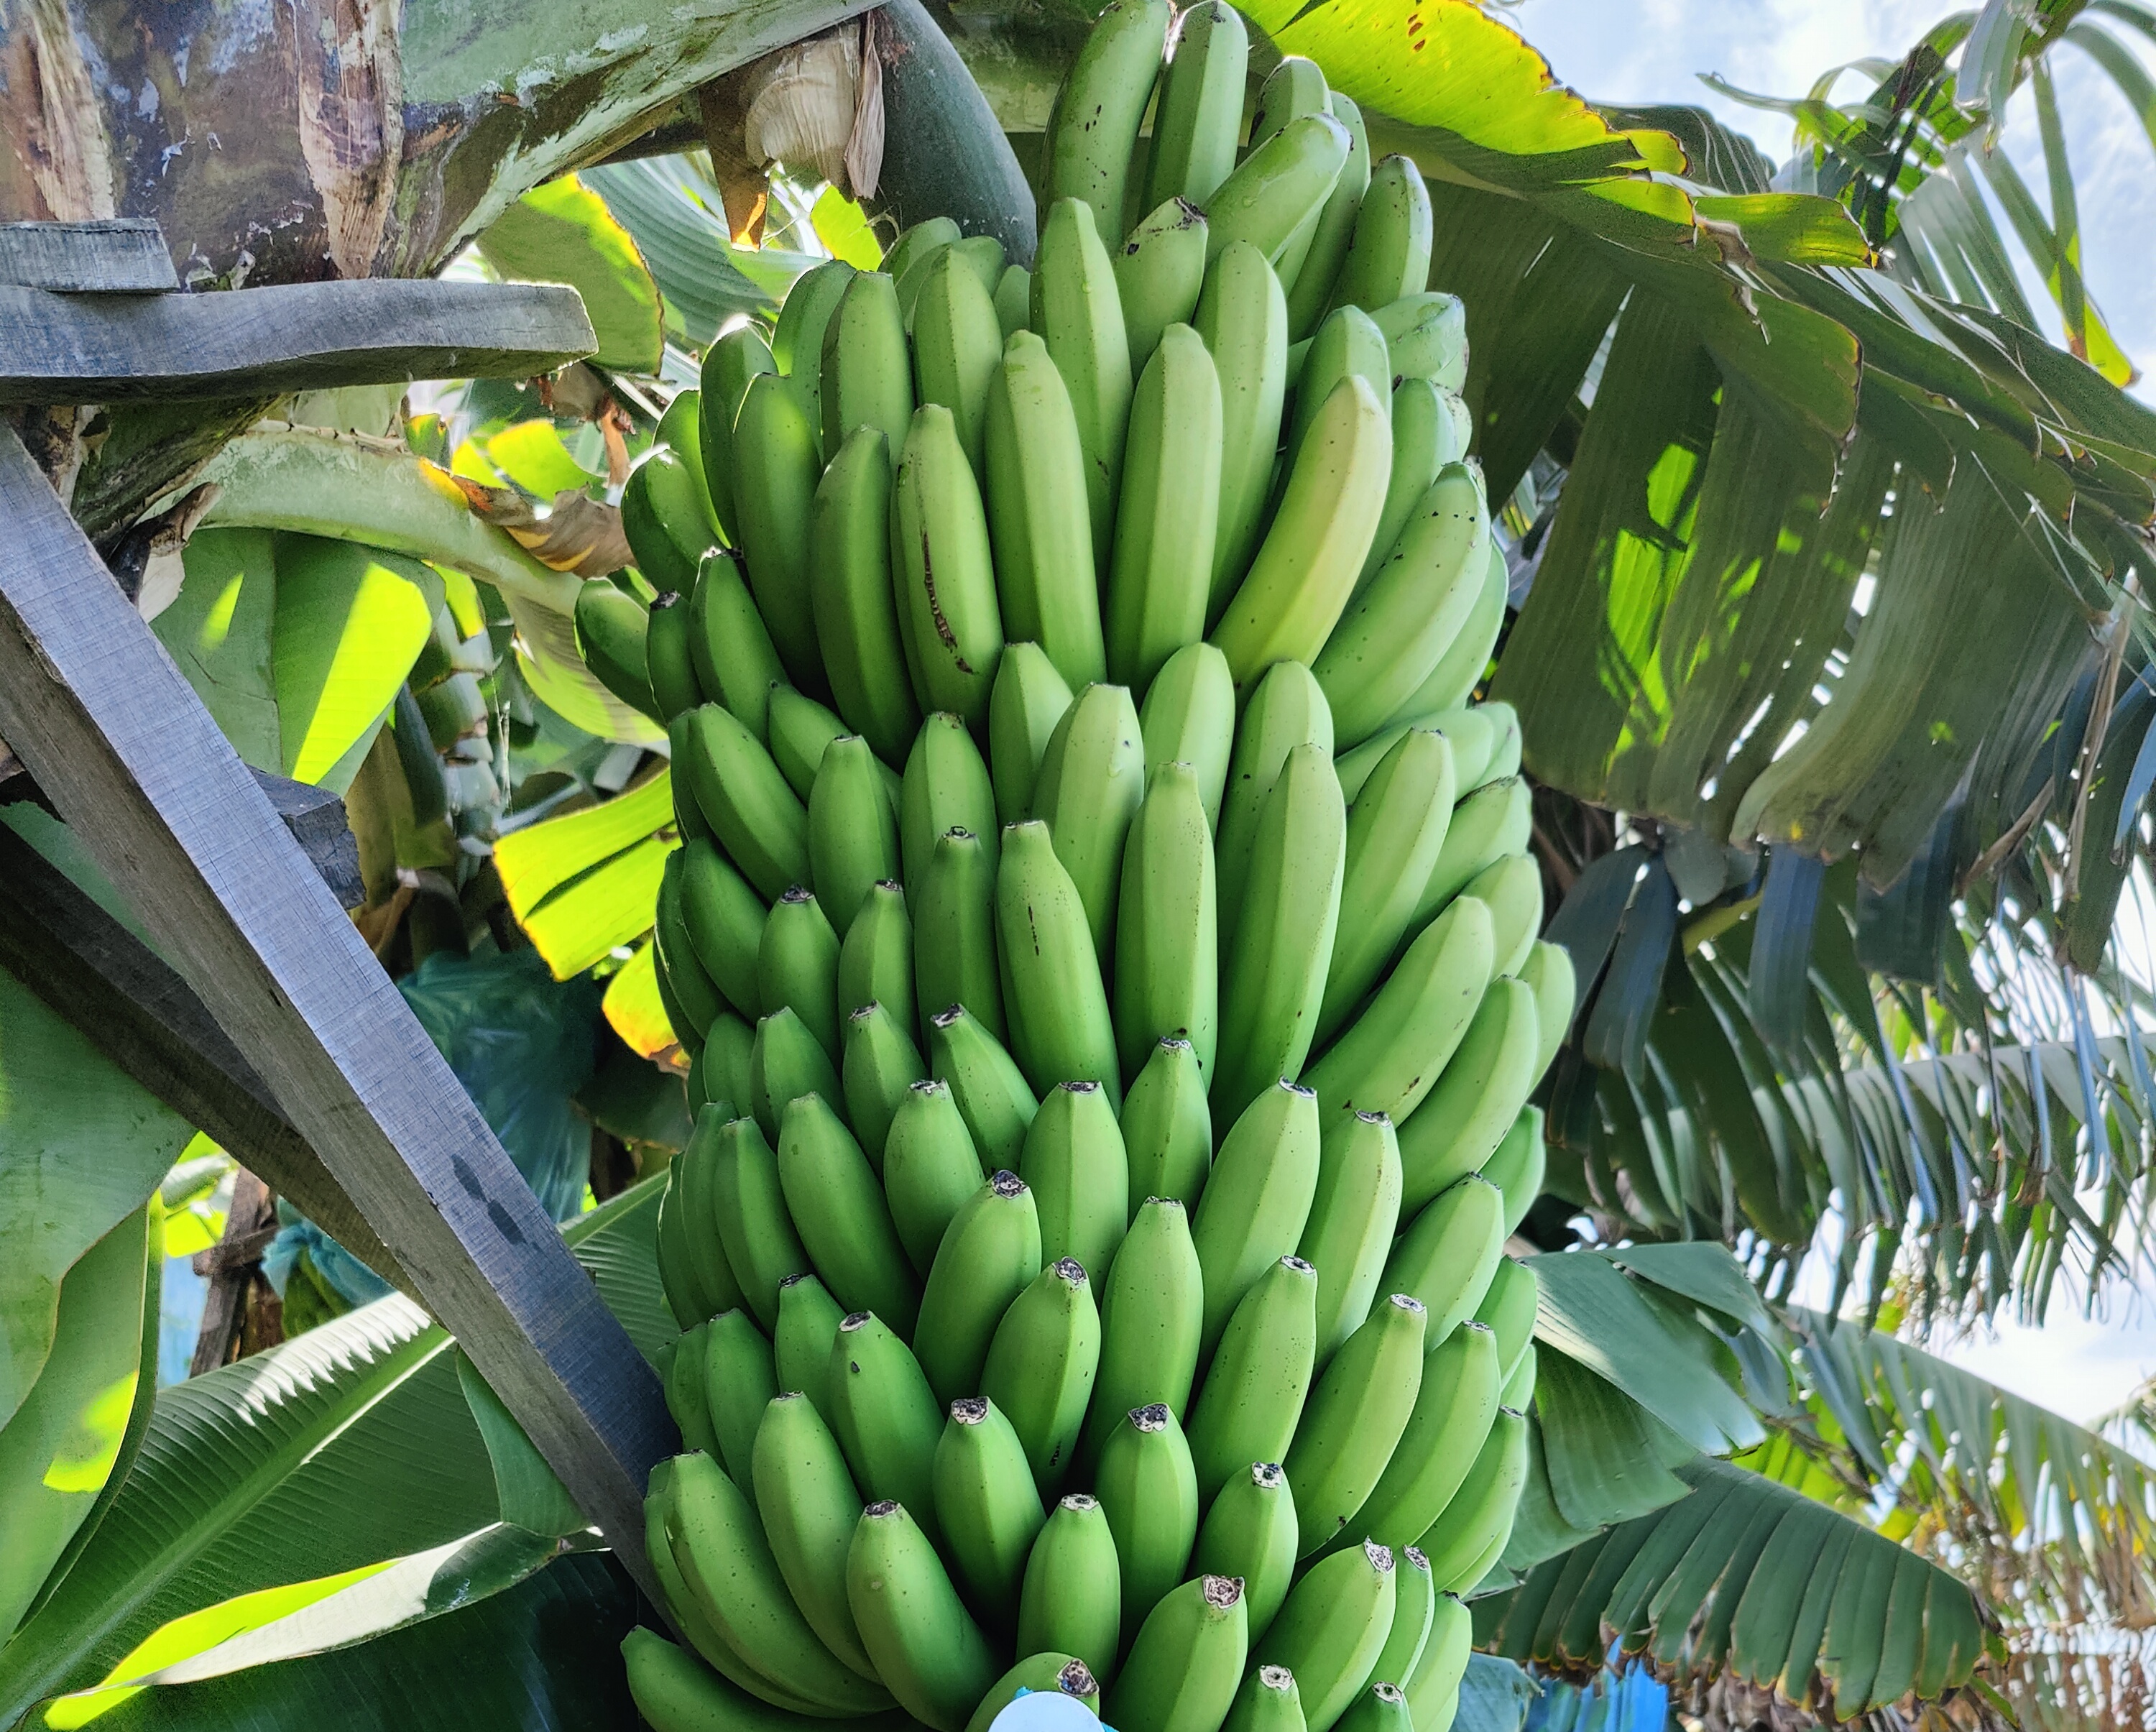
Label: Cut